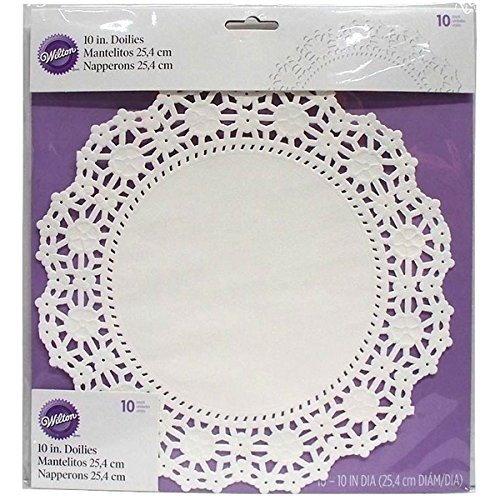
Item Name: Wilton 2104-90210 Grease Proof Doilies, 10 Inch, White, 10 Count
Bullet Point 1: WILTON-Paper Doilies: Grease Proof
Bullet Point 2: Add instant elegance to cake plates dessert trays entree and sandwich servings and so much more! Use these gorgeous doilies under table centerpieces and plants for decorations and crafts too
Bullet Point 3: Made in United States
Value: 10.0
Unit: Count

Price: 2.98